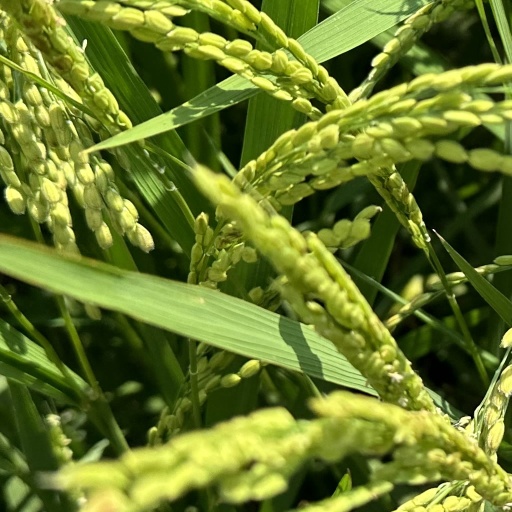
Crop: rice